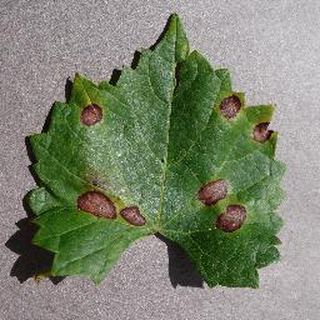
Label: grape_black_rot